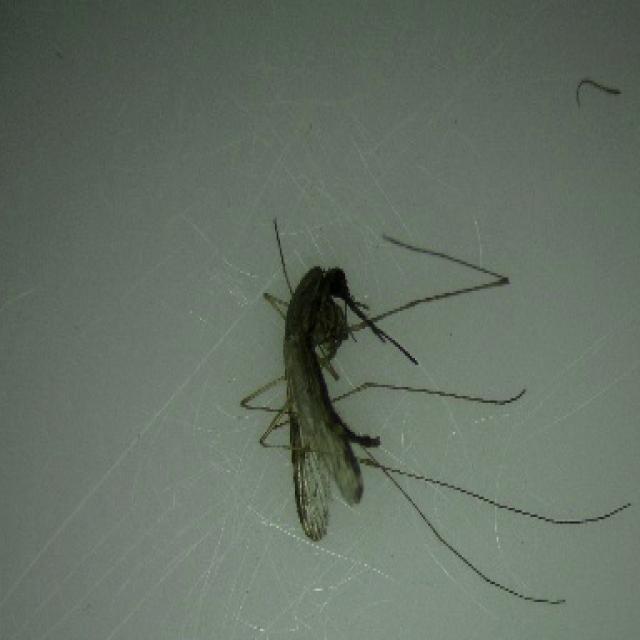
Species: anopheles_sinensis